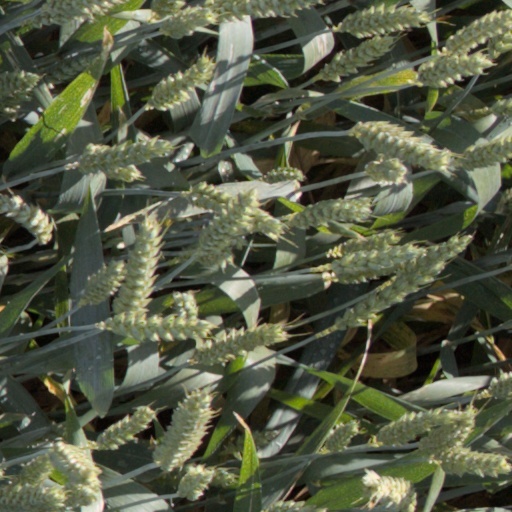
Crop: wheat